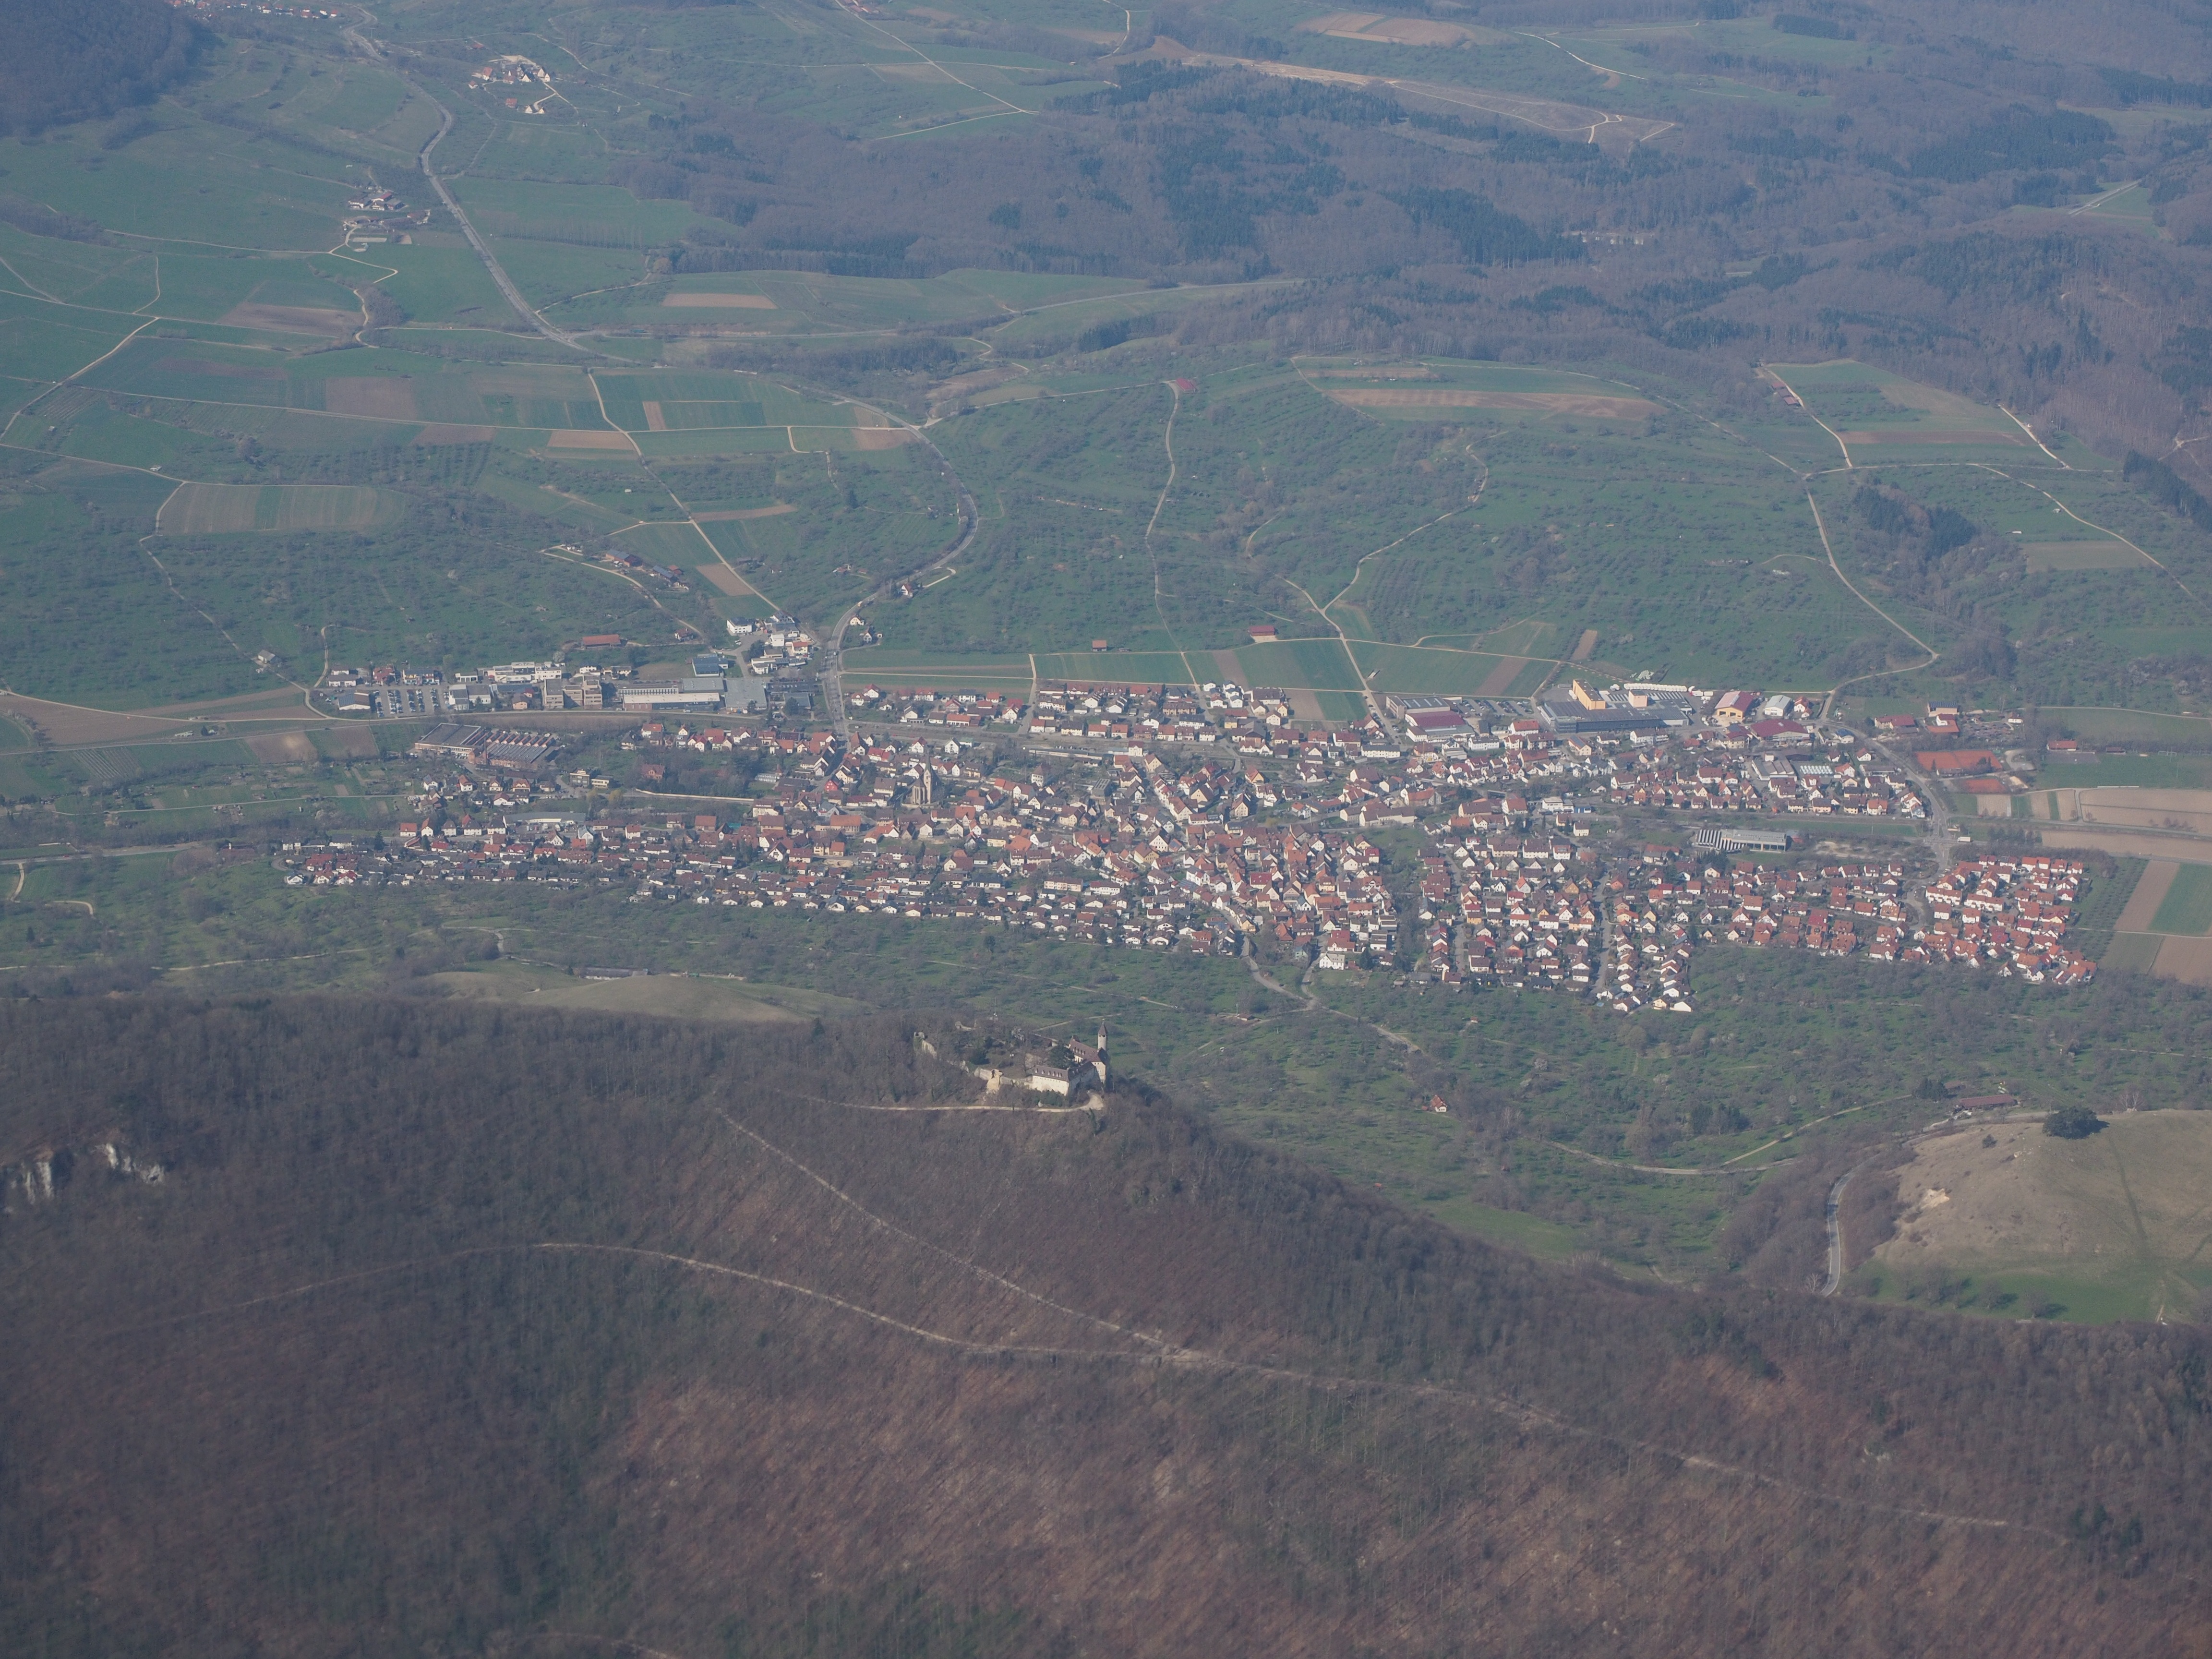
landscape, coast, mountain, photography, hill, river, flight, castle, reservoir, aerial view, plain, bird's eye view, aerial photography, swabian alb, luftbildaufnahme, burg teck, teck, atmosphere of earth